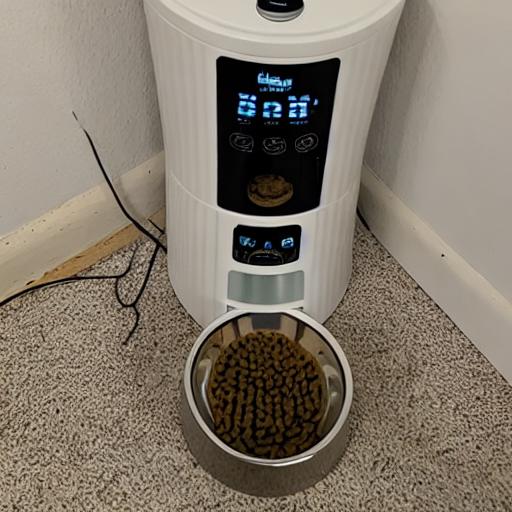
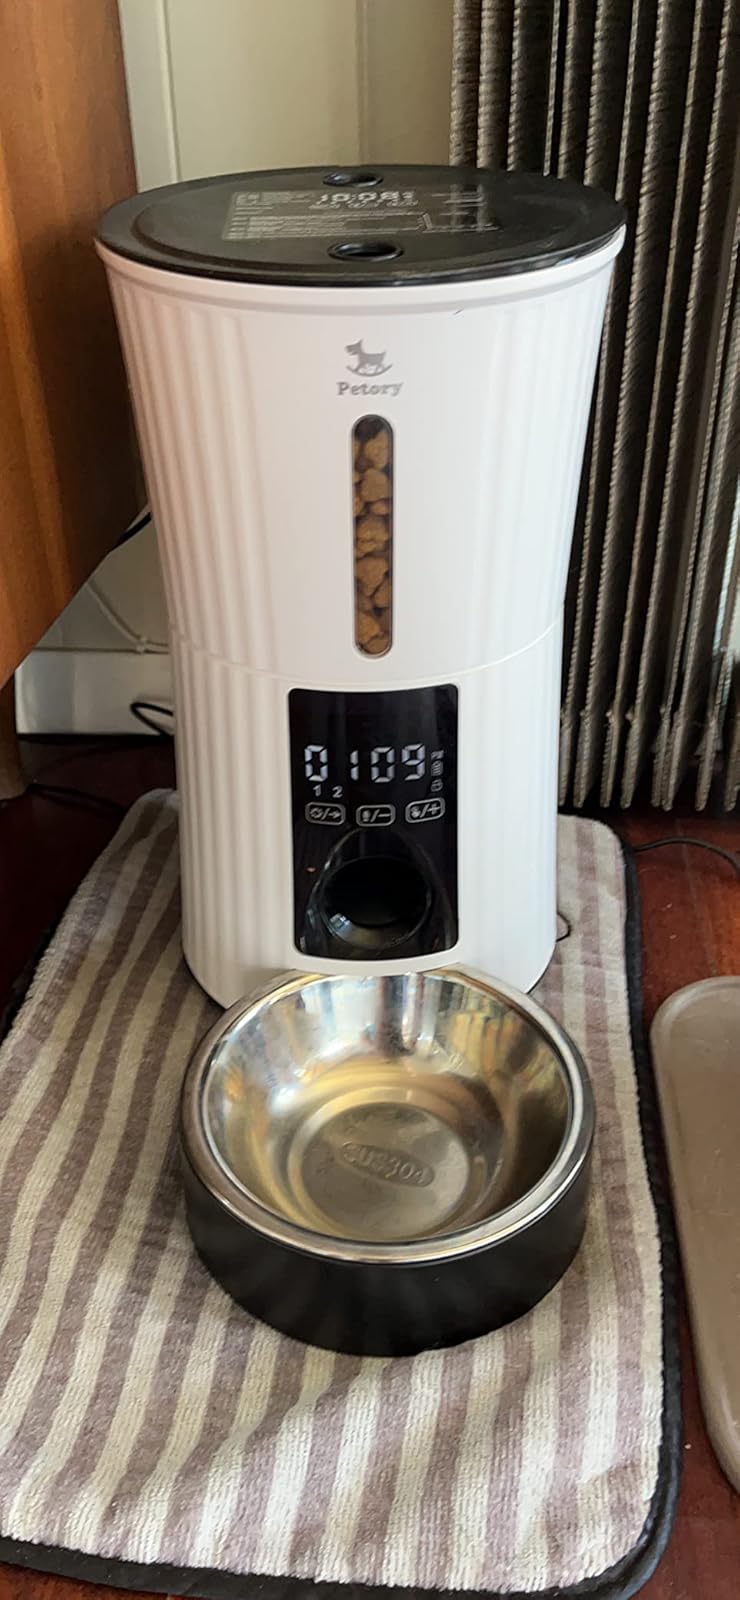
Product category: items_feeder
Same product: no